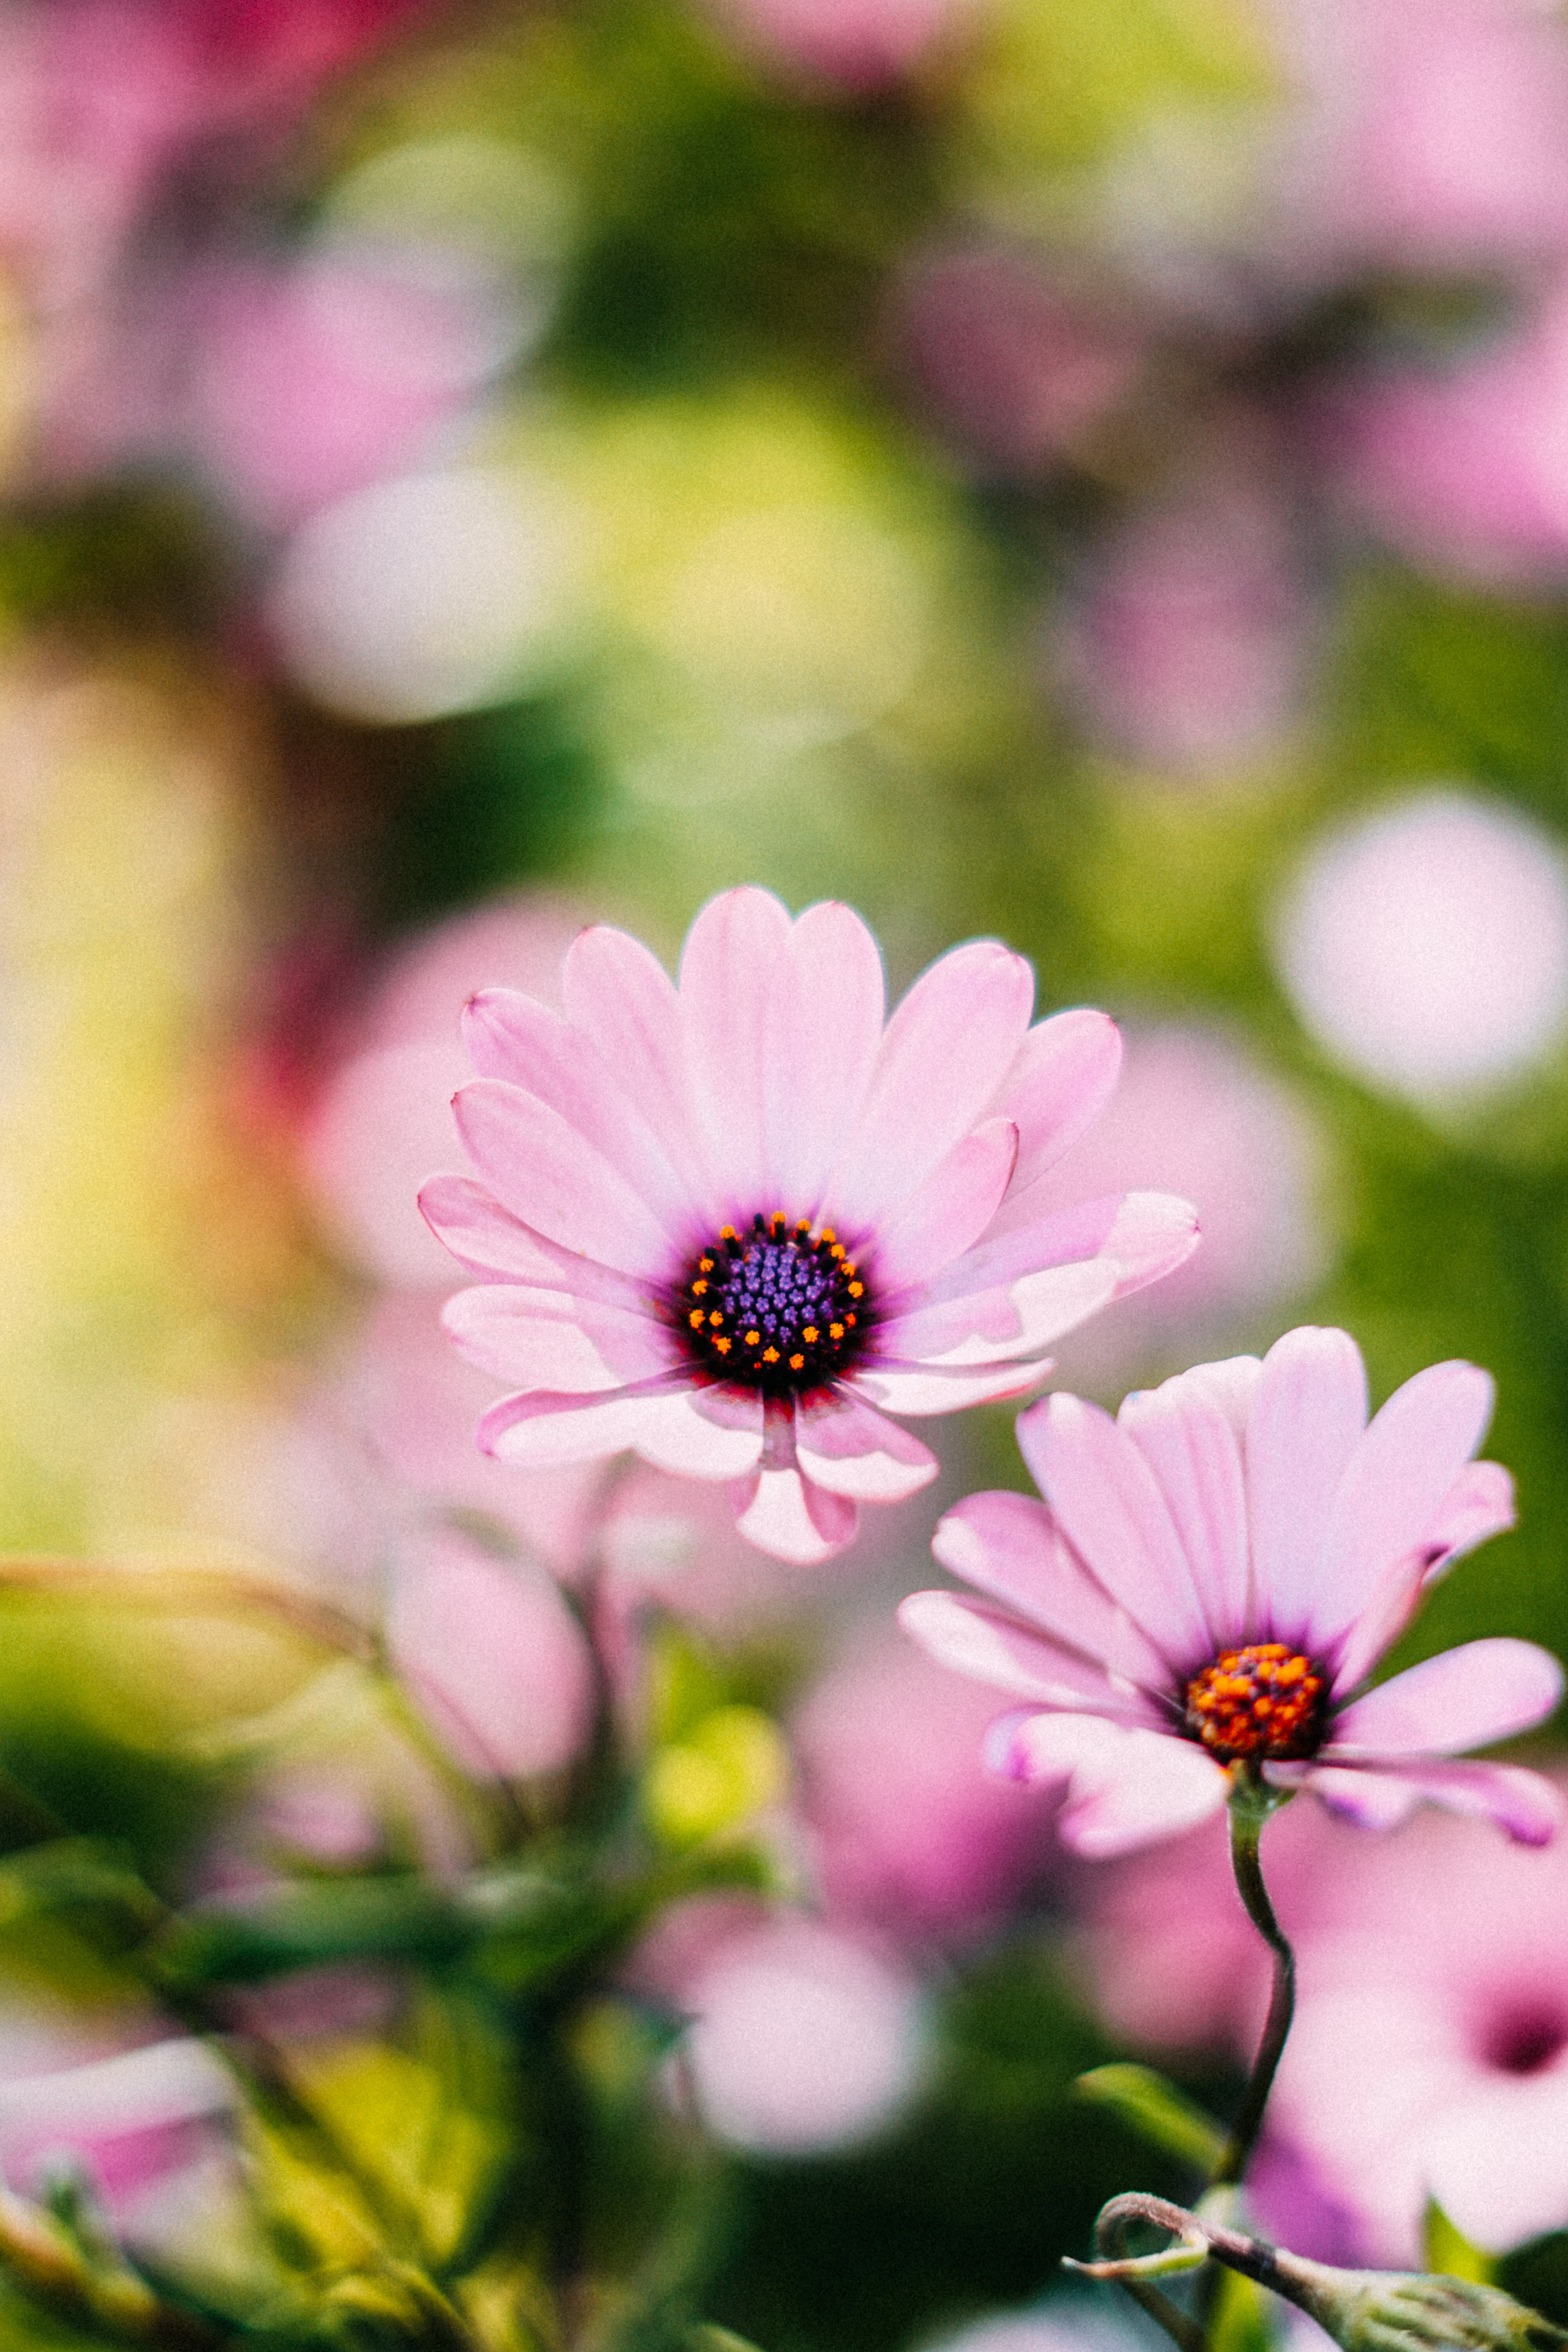
flower, flowering plant, petal, pink, plant, purple, violet, spring, sky, botany, close up, cosmos, garden cosmos, wildflower, african daisy, daisy family, macro photography, magenta, annual plant, photography, Colorfulness, herbaceous plant, plant stem, perennial plant